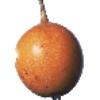
Label: Granadilla 1